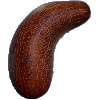
Label: Cucumber Ripe 1